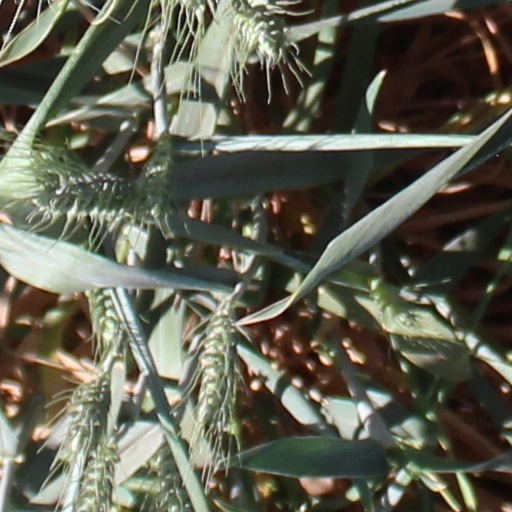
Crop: wheat